Victory Motorcycles

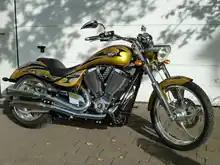
Victory Jackpot (2010)

Motorcycle customizer Arlen Ness and his son Cory Ness teamed with Victory in 2003 to create a limited-edition model based on the Vegas. The bikes they developed used many Ness aftermarket billet aluminum accessories, custom paint schemes and their signatures on the side panels. In 2005, they added the Kingpin to the lineup. In 2006, the Jackpot was the basis for the Ness Signature Series. It featured many chrome accessories, a custom seat built by Danny Gray, custom billet aluminum wheels, and the signatures of Arlen and Cory Ness on the side panels. For 2007, the Ness Signature Series is based on the Jackpot. The styling featured swept back cowls with matching cargo covers with a flame or fluorescent paint scheme, that left old, stodgy cruiser riders aghast, riding with the "cruiser face" usually found on Harley riders.